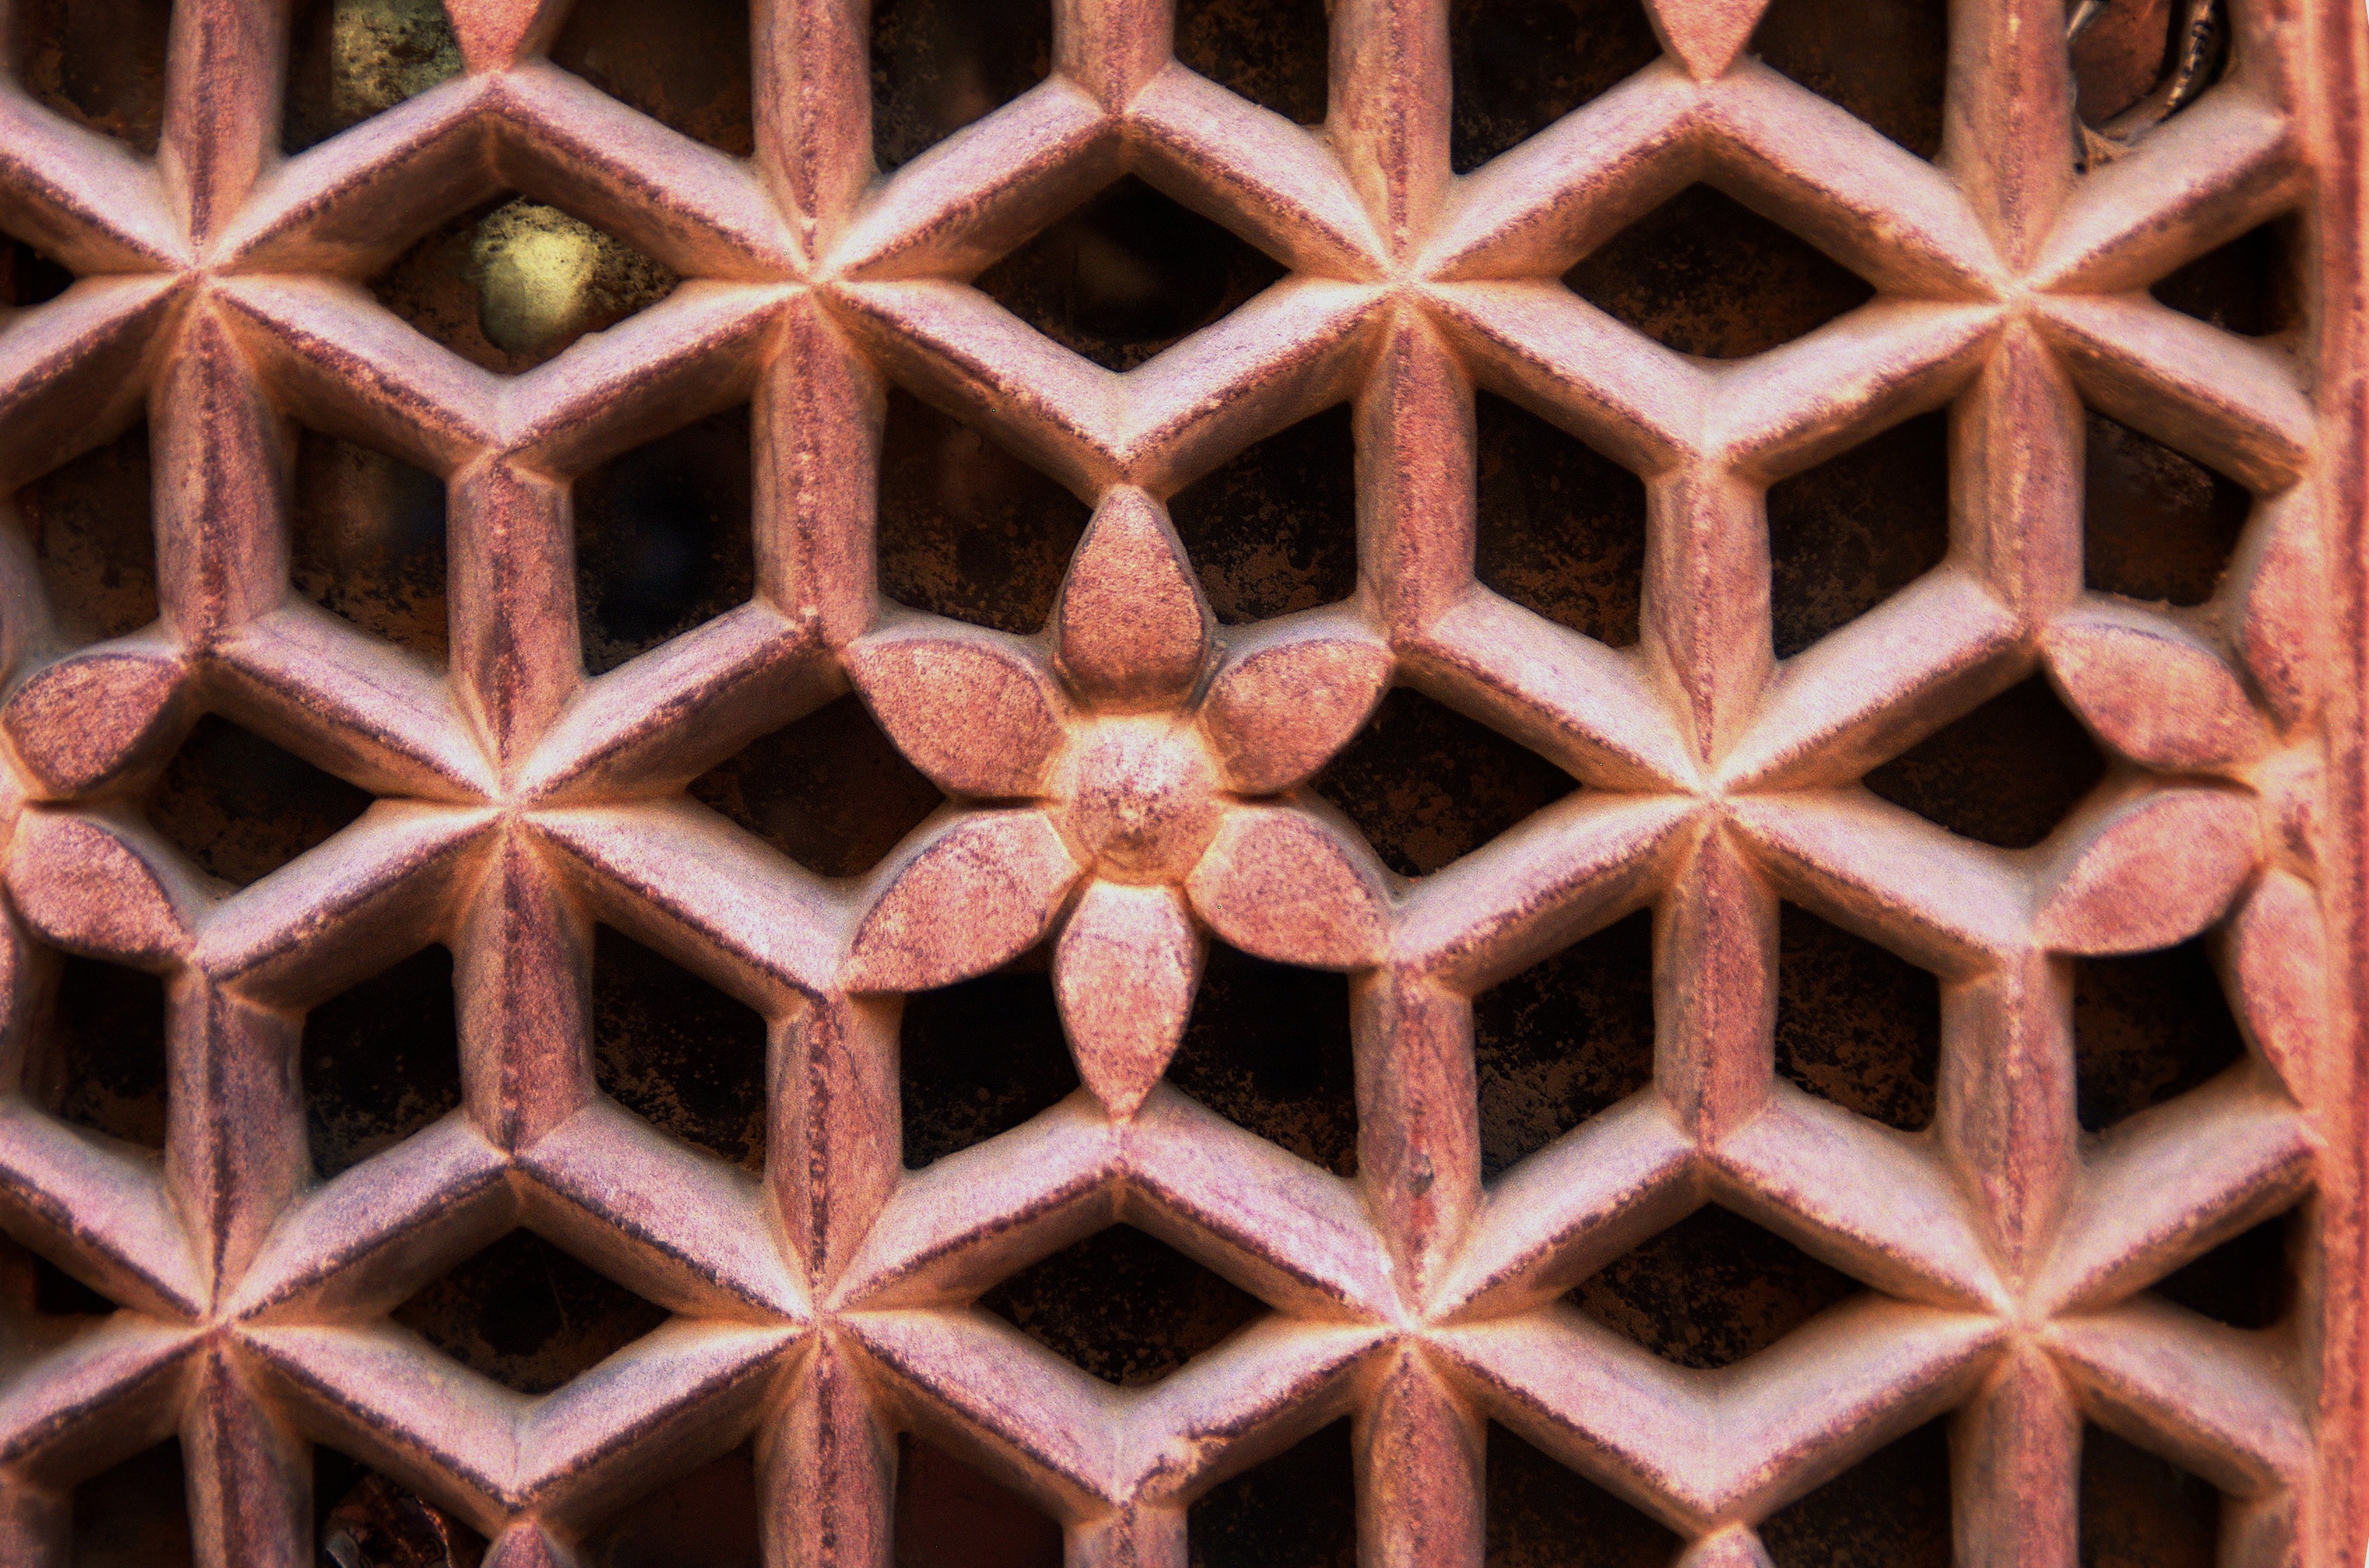
architecture, texture, leaf, flower, palace, pattern, material, sculpture, design, symmetry, india, macro photography, flooring, rajastan, jaisalmer